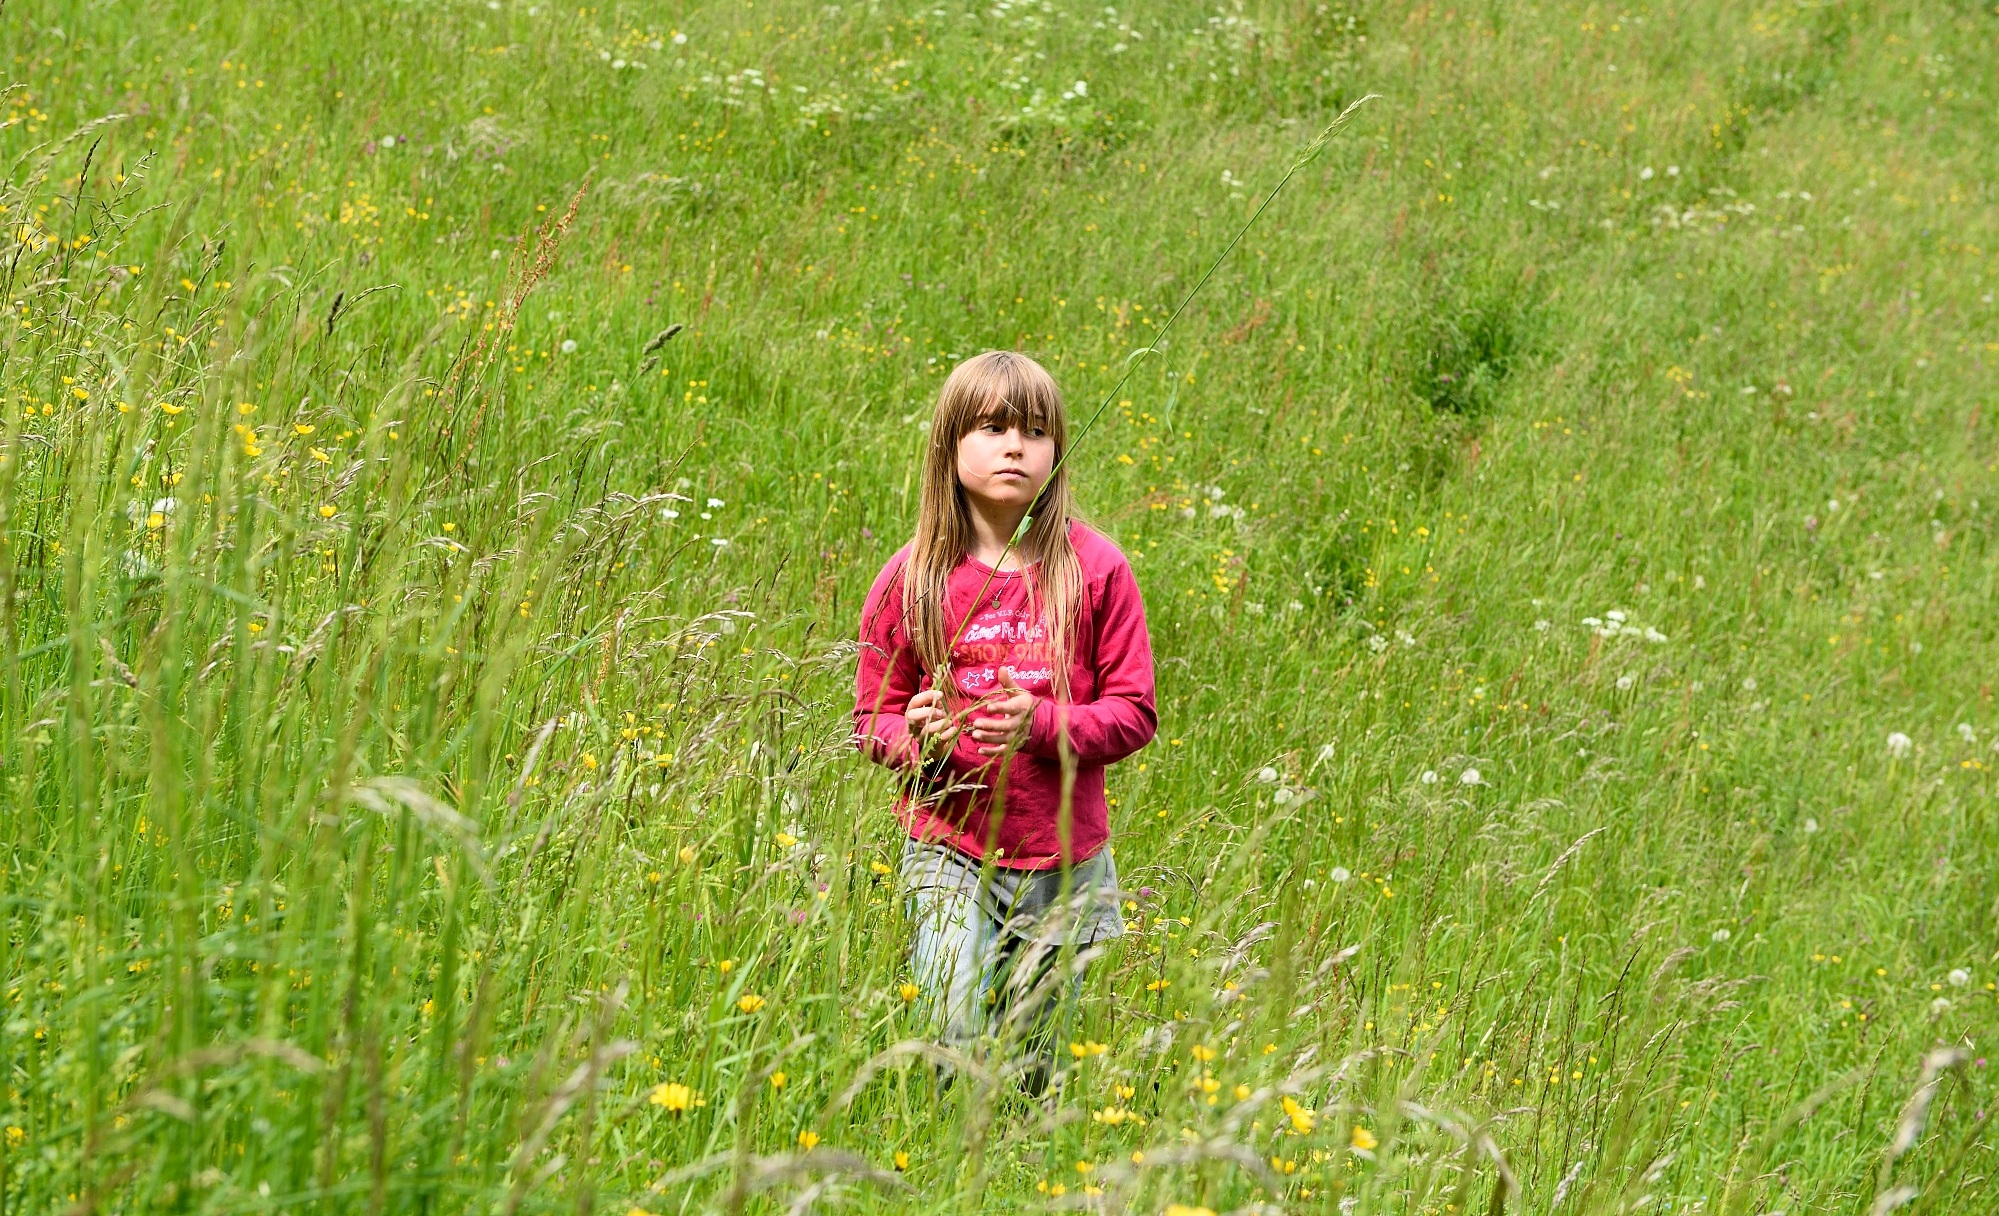
nature, grass, walking, plant, girl, field, lawn, meadow, flower, walk, green, child, human, agriculture, grassland, habitat, natural environment, grass family